Zeeuwse bolus

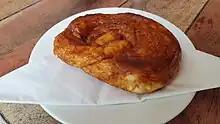
A bolus, typical for the province of Zeeland

Since 1998, every year during the "bolus week", on the Tuesday of the 12th week of the year, the Bolusbaking Championships Zeeland are held, organised by the Dutch Bakery Centre. Participating bakers may get eight boluses judged. A jury consisting of two bakers and two Zeelandia employees chooses the best ten products and the winner is chosen from these by the audience. The winner receives the Bolus Trophy and may call themselves "Best Bolus Baker" for a year. Some of the winners were: Iman Izeboud from Koudekerke (2002), Jan Dees from Zaamslag (he won in 1989, 2004 and 2009), Mr. Bliek from Middelburg (2005), Wilfred Droppers from Zierikzee (2007) mr. Voordijk from Goes, 2008.